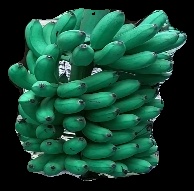
Variety: rasbale
Grade: grade1